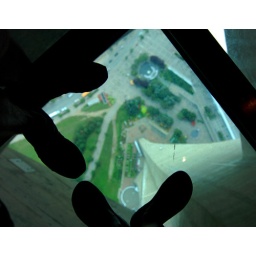
The glass floor in CN Tower